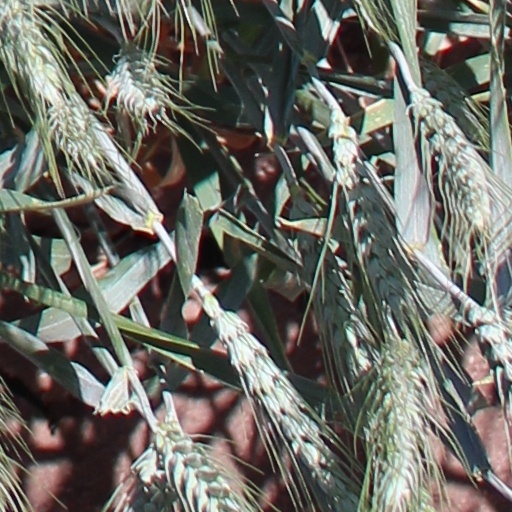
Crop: wheat